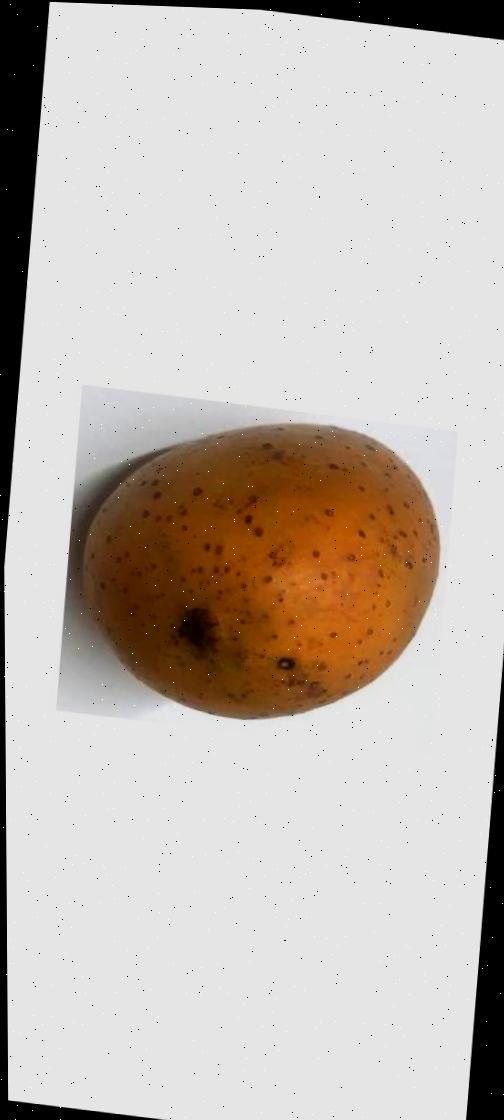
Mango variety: Gourmoti